Catharine Brown (Cherokee teacher)

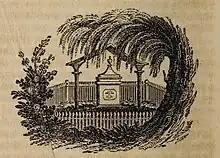
A sketch of the wooden monument erected by the bereaved family of Catharine Brown upon her death at 23 years old in 1823.

After her brother died, Catharine returned home to care for her parents who, by this time, were in their sixties and living in John's home. She visited the missions at Creek Path and Brainerd but had resigned herself to her duty of caring for her aging parents. In a letter to her other brother, David, she expressed a hope to possibly emigrate west and viewed the opportunity to spread her values with a sense of excitement and enthusiasm. However, Catharine had already began to show signs of the same illness that claimed her brother. She sought the help of Dr. Alexander Campbell, a white physician who lived near Limestone, Alabama, but as her condition grew worse her parents became desperate. Much to the dismay of the missionaries at Brainerd her parents entrusted her care to traditional healers. Their prescriptions reportedly helped little and after she had a severe hemorrhage in her lungs they sent for the missionaries. A week later, Dr. Campbell arrived but her condition was very grave. He had Catharine transported to his home so she would be under constant care. Her mother and sister joined her on the journey by litter, canoe and carriage. On the morning of July 18, 1823, Catharine Brown died at Dr. Campbell's home. He was said to remark upon her death, “Thus fell asleep this lovely saint, in the arms of her Savior".